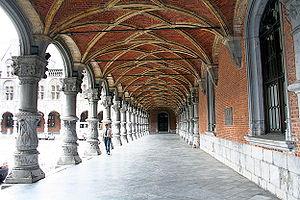
Liège (Belgique), galerie occidentale de la cour d'honneur du Palais des Princes-Évêques (XVIe siècle).
Le palais des princes-évêques de Liège ou palais épiscopal de Liège, se situe sur la place Saint-Lambert dans le centre de Liège. Le Palais actuel, devenu le palais de justice de Liège, a été reconstruit au XVIᵉ siècle à l'initiative du cardinal Érard de La Marck, à l'emplacement d'un ancien édifice détruit lors du sac de Charles le Téméraire. Une nouvelle aile néo-gothique, le palais provincial, est construite entre 1849 et 1853.
Liège, aussi surnommée « La Cité ardente », est une ville francophone de l'est de la Belgique. Elle est le chef-lieu de la province de Liège et la capitale économique de la Wallonie. De 972 à 1795, elle fut la capitale de la Principauté de Liège. Du VIIIᵉ au XVIᵉ siècle, elle fut le siège du vaste évêché de Liège, héritier de la Civitas Tungrorum.
Le patrimoine religieux de Liège jusqu'à la Révolution française compte un palais épiscopal, une cathédrale, sept collégiales, une chartreuse, huit abbayes d'hommes et de femmes, vingt-trois couvents d'hommes et vingt-sept couvents de femmes, trente-deux paroisses, une vingtaine d'hôpitaux et autant d'hospices, une trentaine de béguinages, des dizaines de chapelles, soit plus d'une centaine d'oratoires dont une cinquantaine desservis par des religieux réguliers.